Overland Campaign

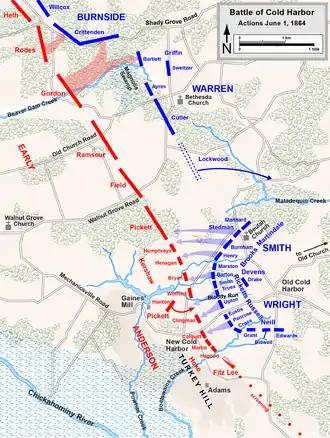
Cold Harbor, June 1

Anderson's attack was poorly coordinated and driven back by the heavy firepower of the Union cavalry's Spencer repeating carbines. By 9 a.m. Wright's lead elements arrived at the crossroads, but Wright decided to delay Grant's intended attack until after Smith arrived, which occurred in the afternoon, and the XVIII Corps men began to entrench on the right of the VI Corps. At 6:30 p.m. the attack that Grant had ordered for the morning finally began. Both Wright's and Smith's corps moved forward. Wright's men made little progress south of the Mechanicsville Road, recoiling from heavy fire. North of the road, Brig. Gen. Emory Upton's brigade also met with heavy fire from Brig. Gen. Thomas L. Clingman's brigade and fell back to its starting point. To Upton's right, the brigade of Col. William S. Truex found a gap in the Confederate line through a swampy, brush-filled ravine. As Truex's men charged through the gap, Clingman swung two regiments around to face them, and Anderson sent in Brig. Gen. Eppa Hunton's brigade from his corps reserve. Truex became surrounded on three sides and was forced to withdraw.